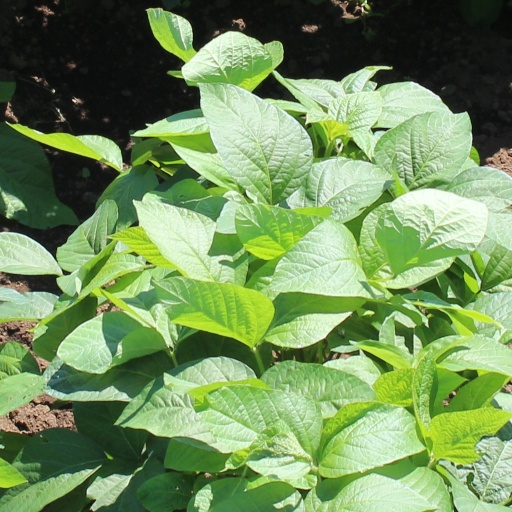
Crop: soybean